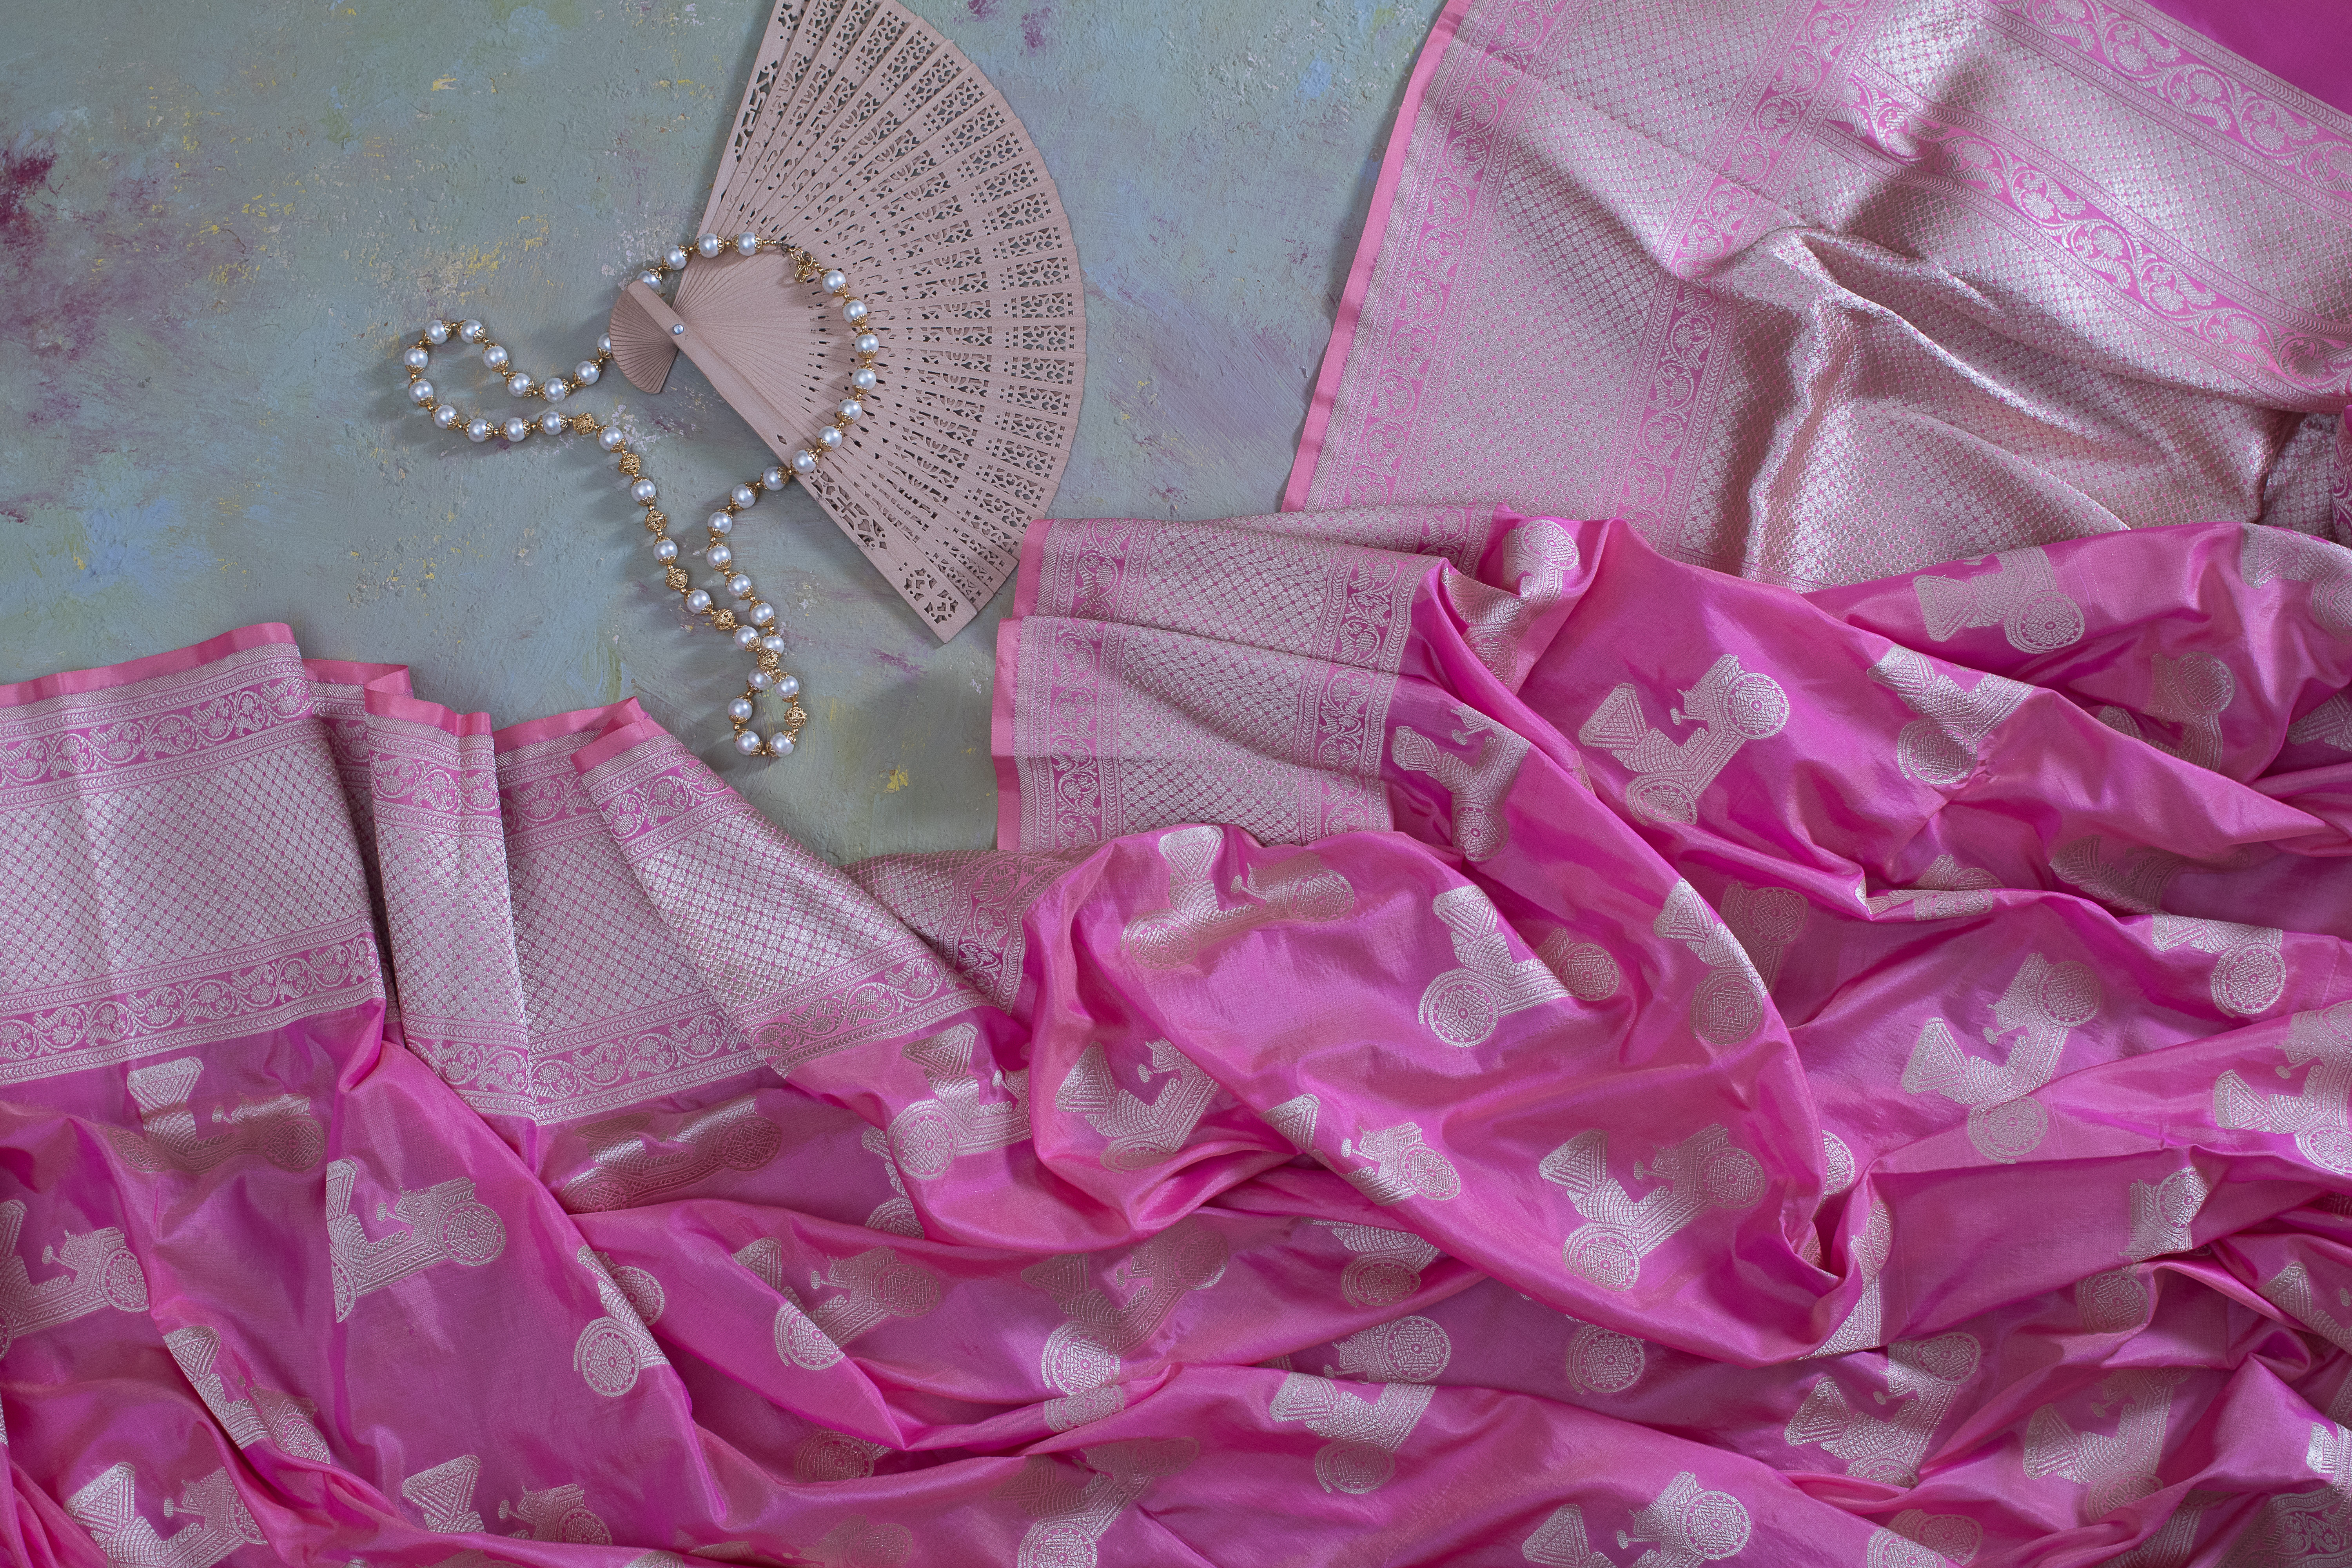
online, winter, rose, wedding, pink, textile, magenta, ribbon